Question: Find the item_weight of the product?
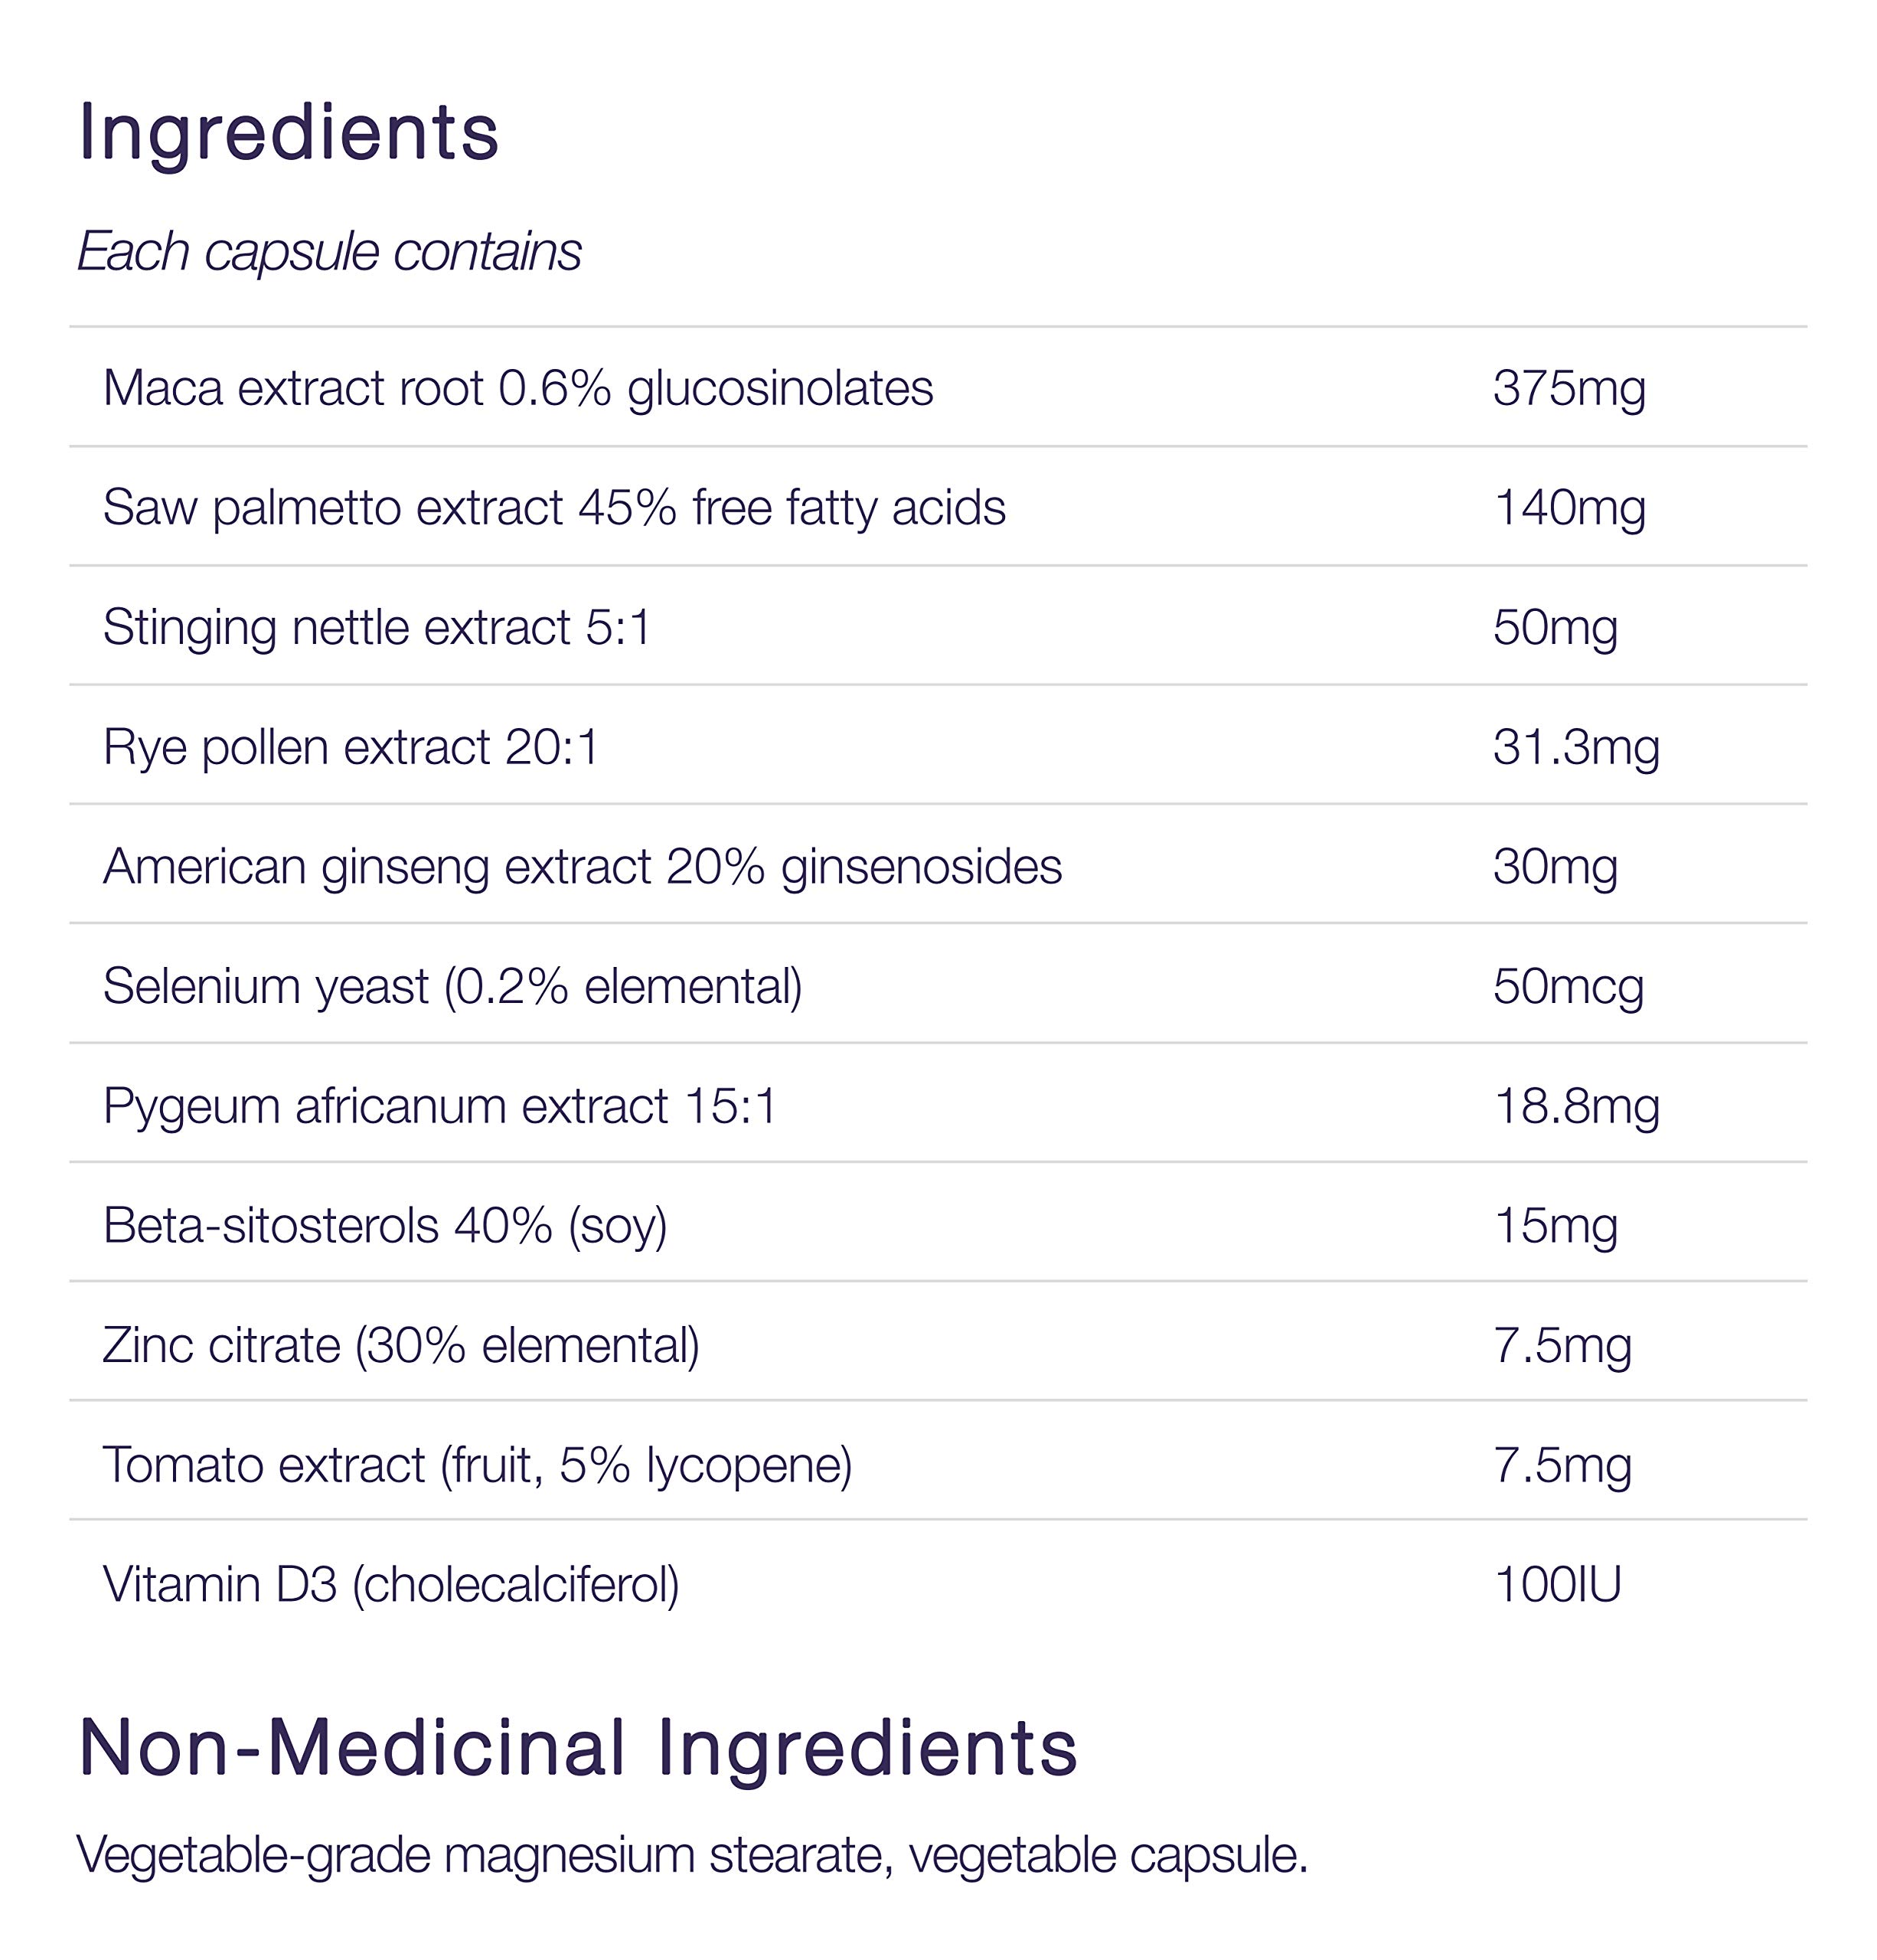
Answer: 375.0 milligram